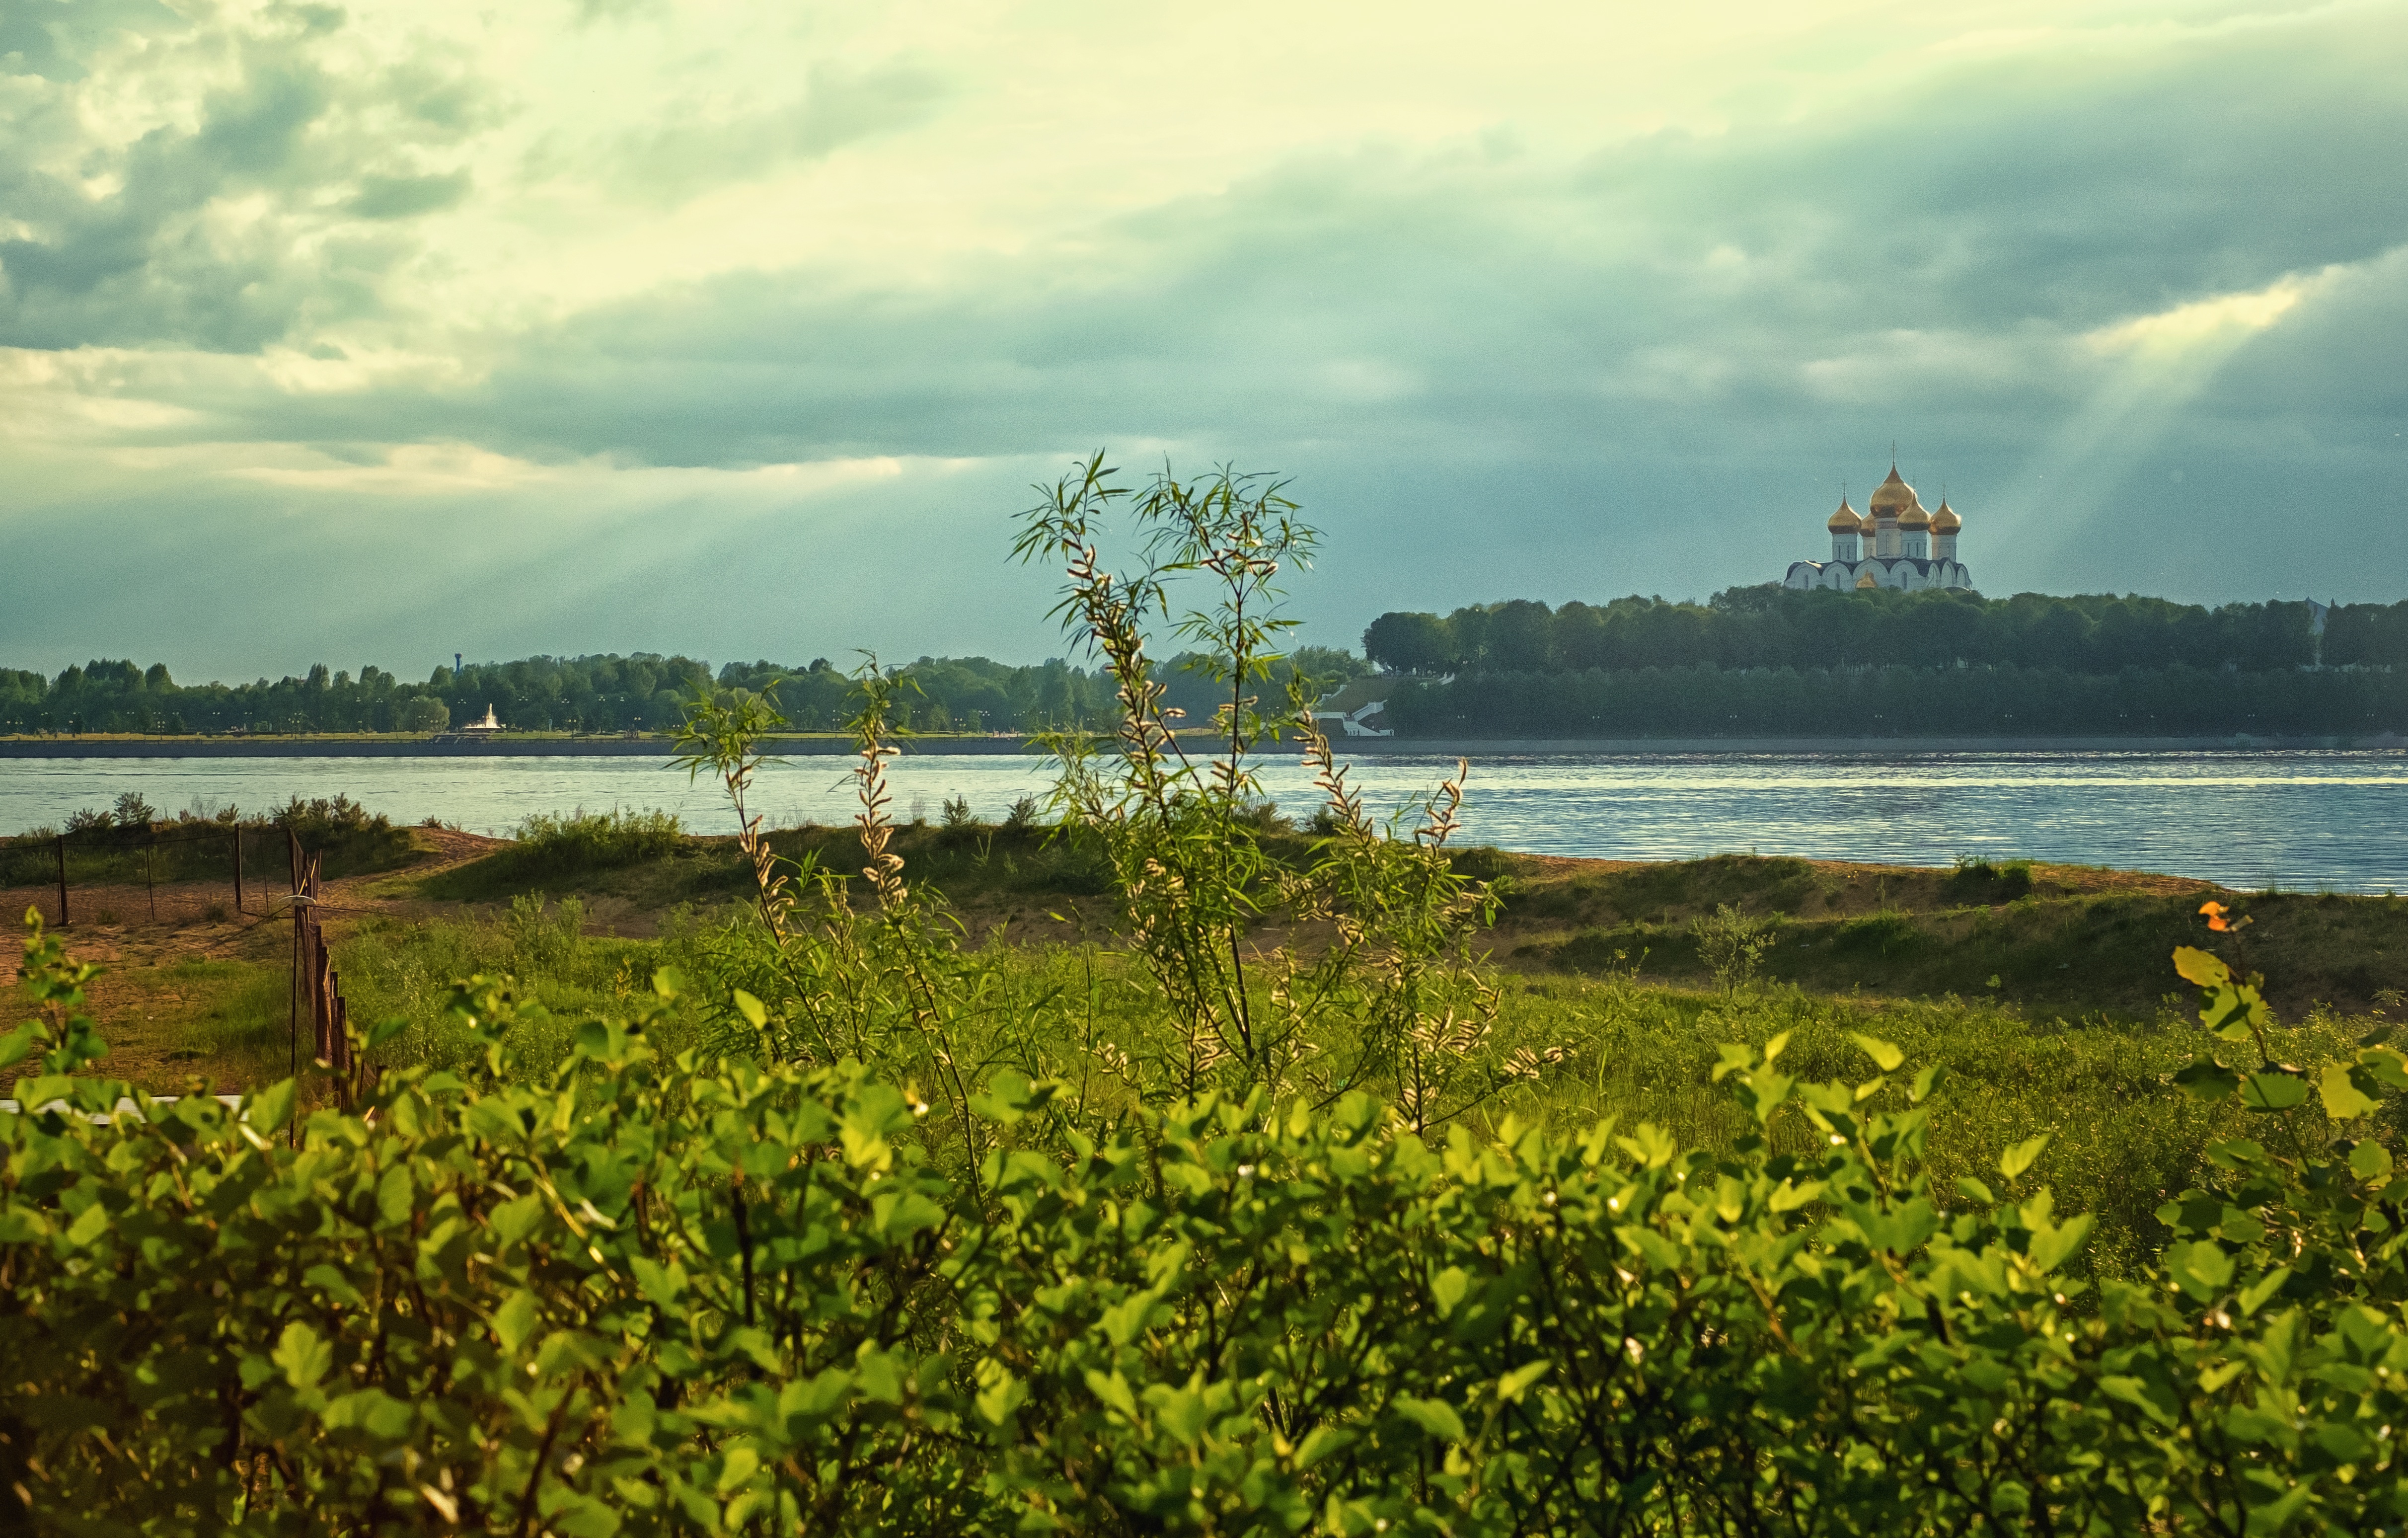
beach, landscape, sea, coast, water, nature, ocean, horizon, marsh, cloud, sky, sunlight, morning, hill, shore, river, summer, tower, bay, agriculture, body of water, flowers, wetland, russia, habitat, volga, yaroslavl, rural area